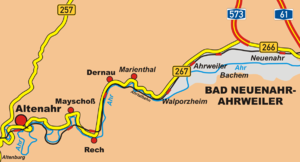
La Bundesstrasse 267 est une Bundesstraße du Land de Rhénanie-Palatinat.